Nantes tramway

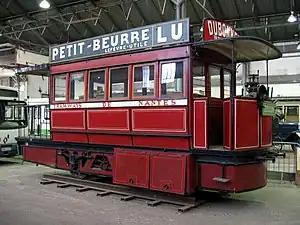
Preserved Nantes compressed air tramcar at the AMTUIR museum

The history of the tramway in Nantes began on 13 December 1879 with the opening of the first line. Service was provided using standard gauge tramcars propelled by compressed air, using the Mekarski system. The cars stored the compressed air in steel cylinders, and were periodically topped up with air and steam (used to heat the compressed air) at a pair of recharging stations. The later Nantes cars operated at .